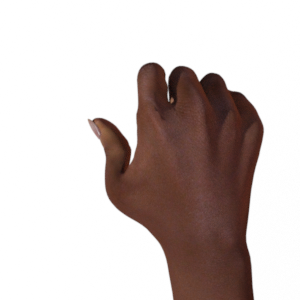
Label: rock